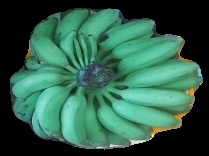
Variety: elakki-bale
Grade: grade2